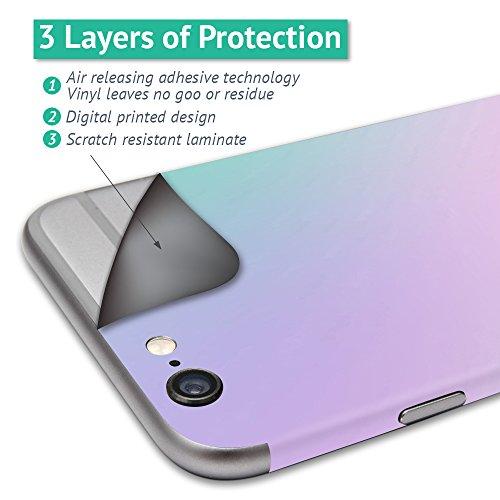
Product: MightySkins Skin Compatible with Hover-1 H1 Hoverboard Scooter - Retro Lures | Protective, Durable, and Unique Vinyl Decal wrap Cover | Easy to Apply, Remove, and Change Styles | Made in The USA
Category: Sports & Outdoors | Outdoor Recreation | Skates, Skateboards & Scooters | Scooters & Equipment | Accessories
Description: SET THE TREND: Show off your own unique style with MightySkins for your Hover-1 Ultra Hoverboard Scooter Don’t like the Retro Lures skin We have hundreds of designs to choose from, so your Hover-1 Ultra Hoverboard Scooter will be as unique as you are.
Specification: ProductDimensions:13x0.1x12inches|ItemWeight:0.16ounces|ShippingWeight:0.96ounces|ASIN:B07JQ65VNX|Itemmodelnumber:HOVH1-RetroLures